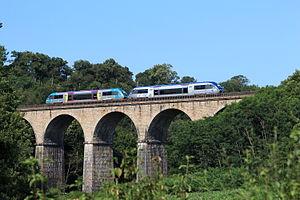
La ligne des Sables-d'Olonne à Tours est une ligne de chemin de fer de l'ouest de la France, d'importance régionale variable selon les sections : active en matière de Transport express régional à ses deux extrémités, elle est beaucoup plus moribonde entre les deux ; elle n'est presque plus utilisée entre Thouars et Chinon. Le reste de la ligne encore exploitée doit sa survie, pour le moment, aux trafics fret nombreux en provenance des carrières de Vendée, même si sa partie centrale est aujourd’hui menacée.
Destineo est le nom d'un site internet, créé en 2006, destiné à diffuser en ligne un service d'information multimodale sur les transports en commun situés en région Pays de la Loire, il intègre divers fonctions notamment un calculateur d'itinéraires.